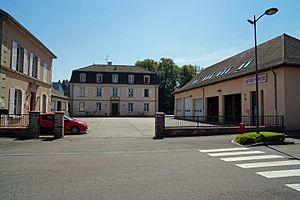
La caserne des pompiers de Lure.
Lure, également connue sous le nom de cité du sapeur, est une commune française du département de la Haute-Saône en région Bourgogne-Franche-Comté. Ses habitants sont appelés les Lurons. Elle est le siège de la communauté de communes du Pays de Lure.